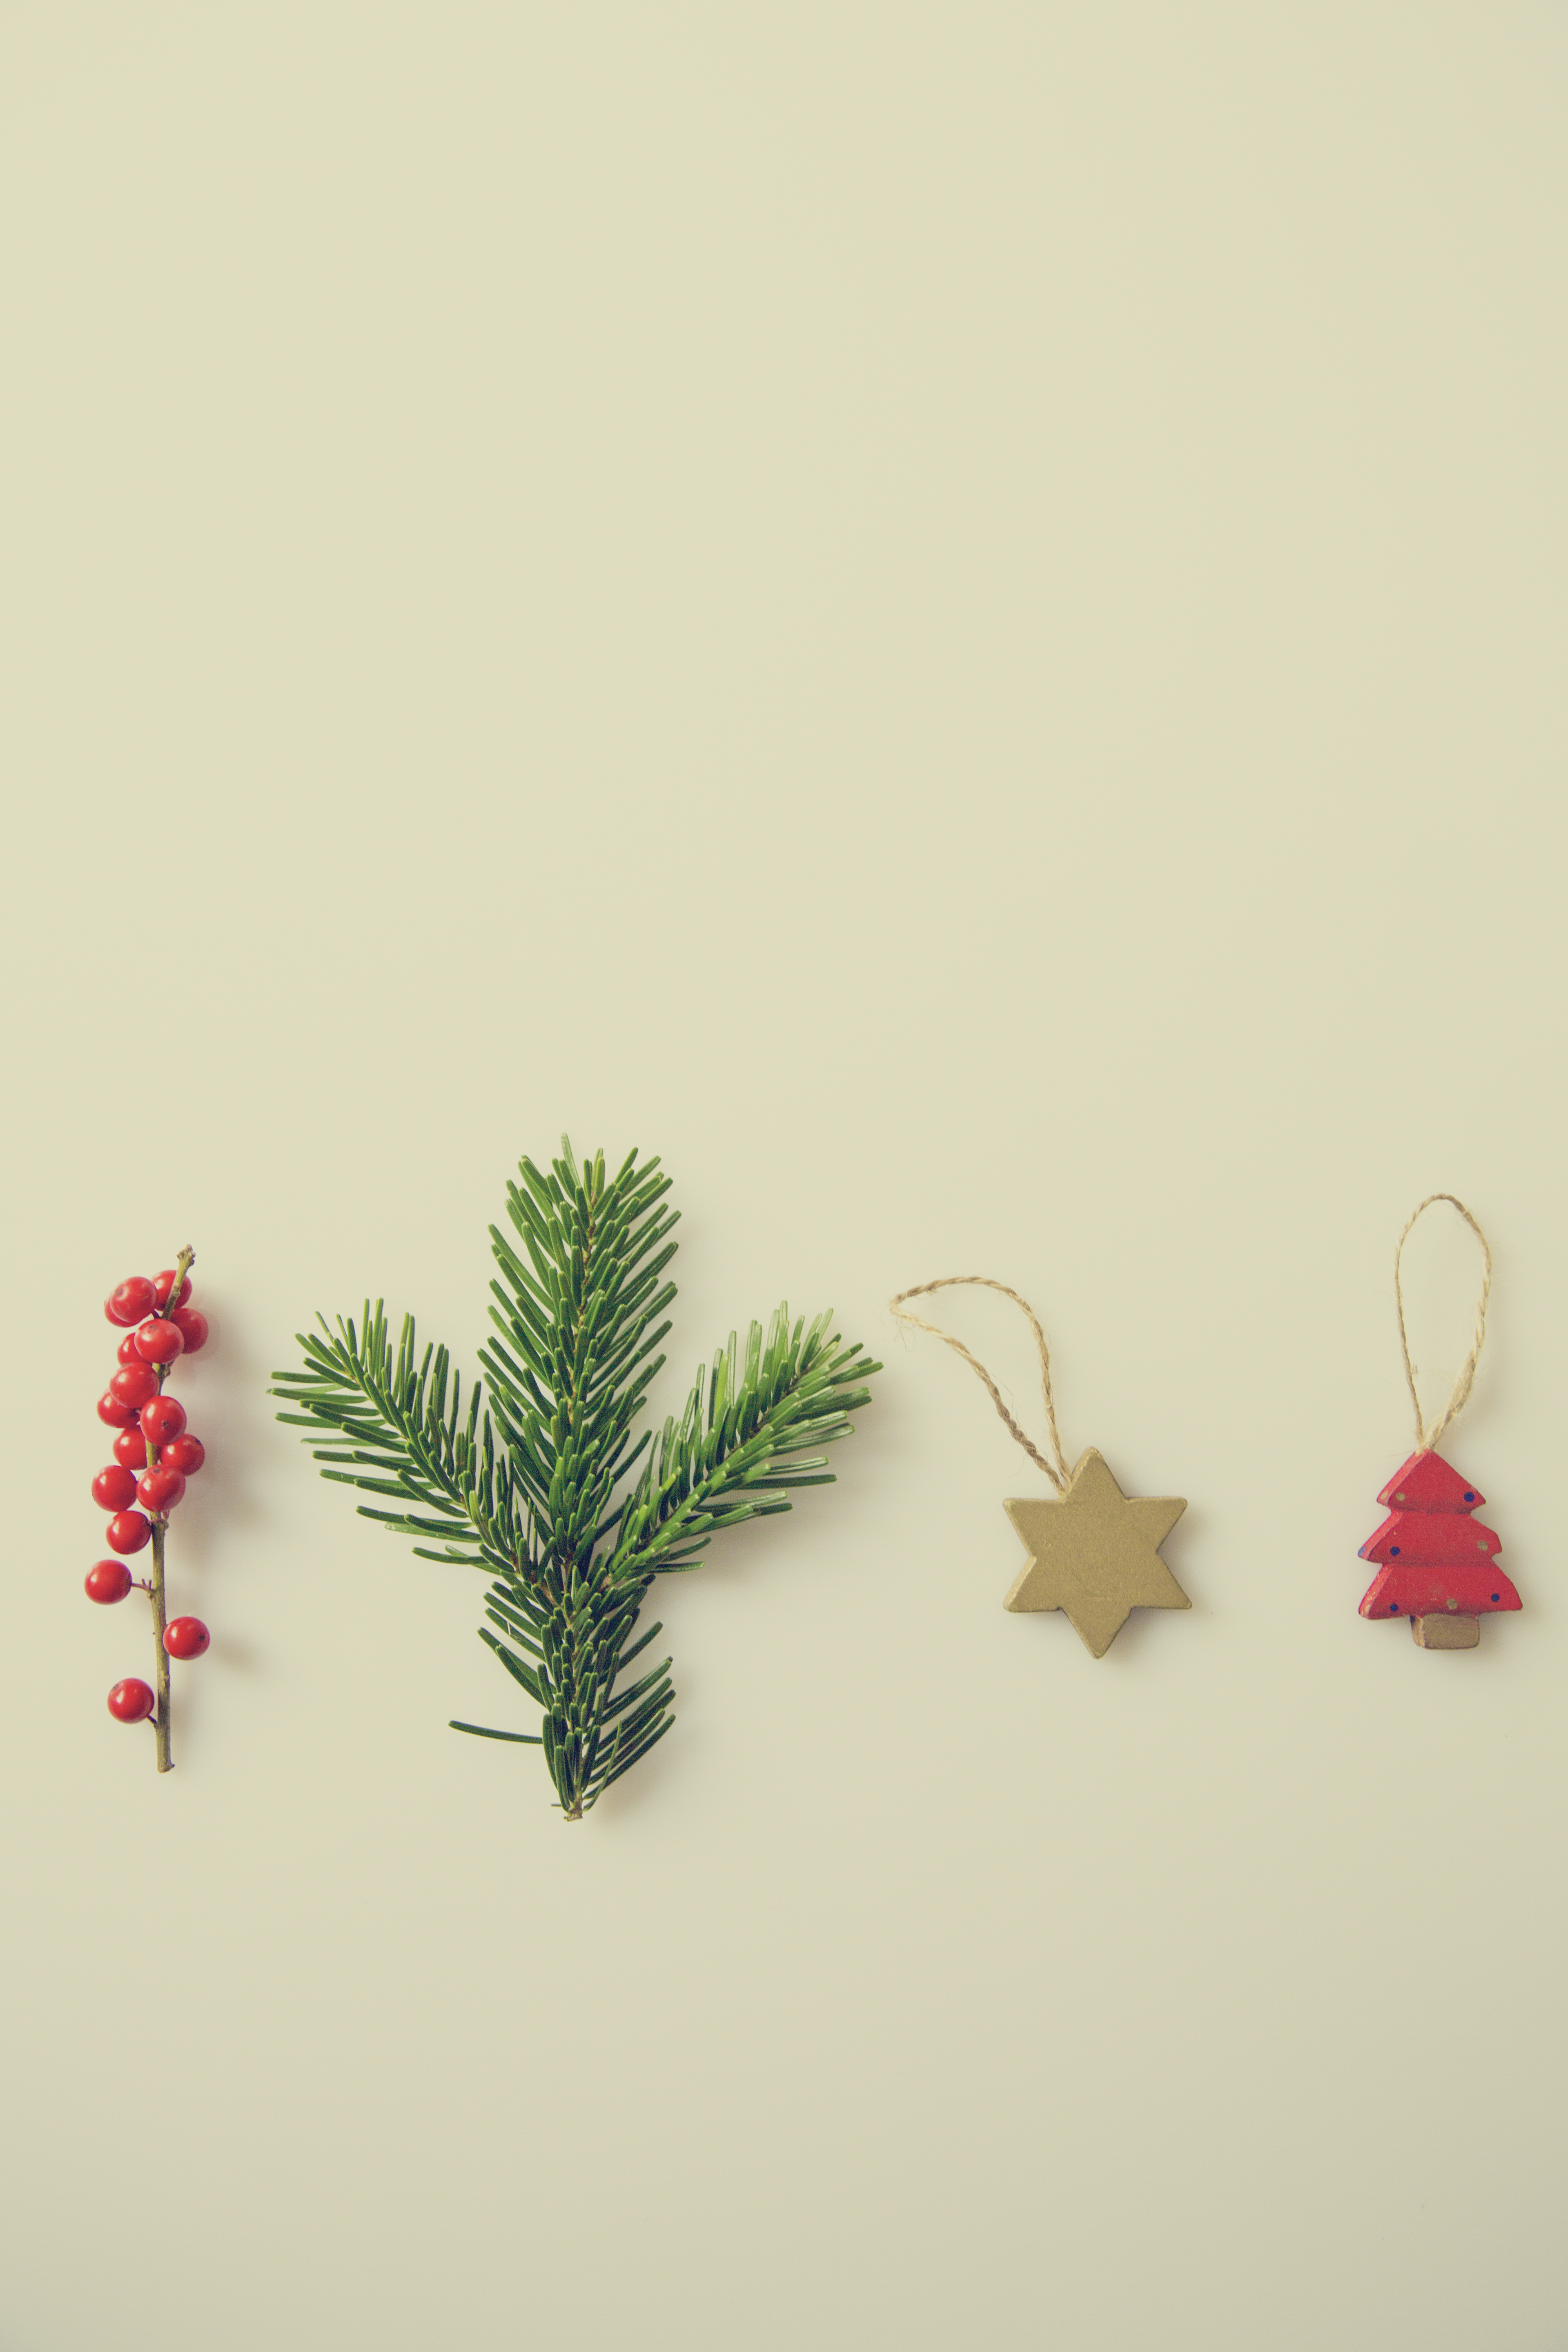
branch, plant, leaf, flower, petal, decoration, christmas, illustration, ornaments